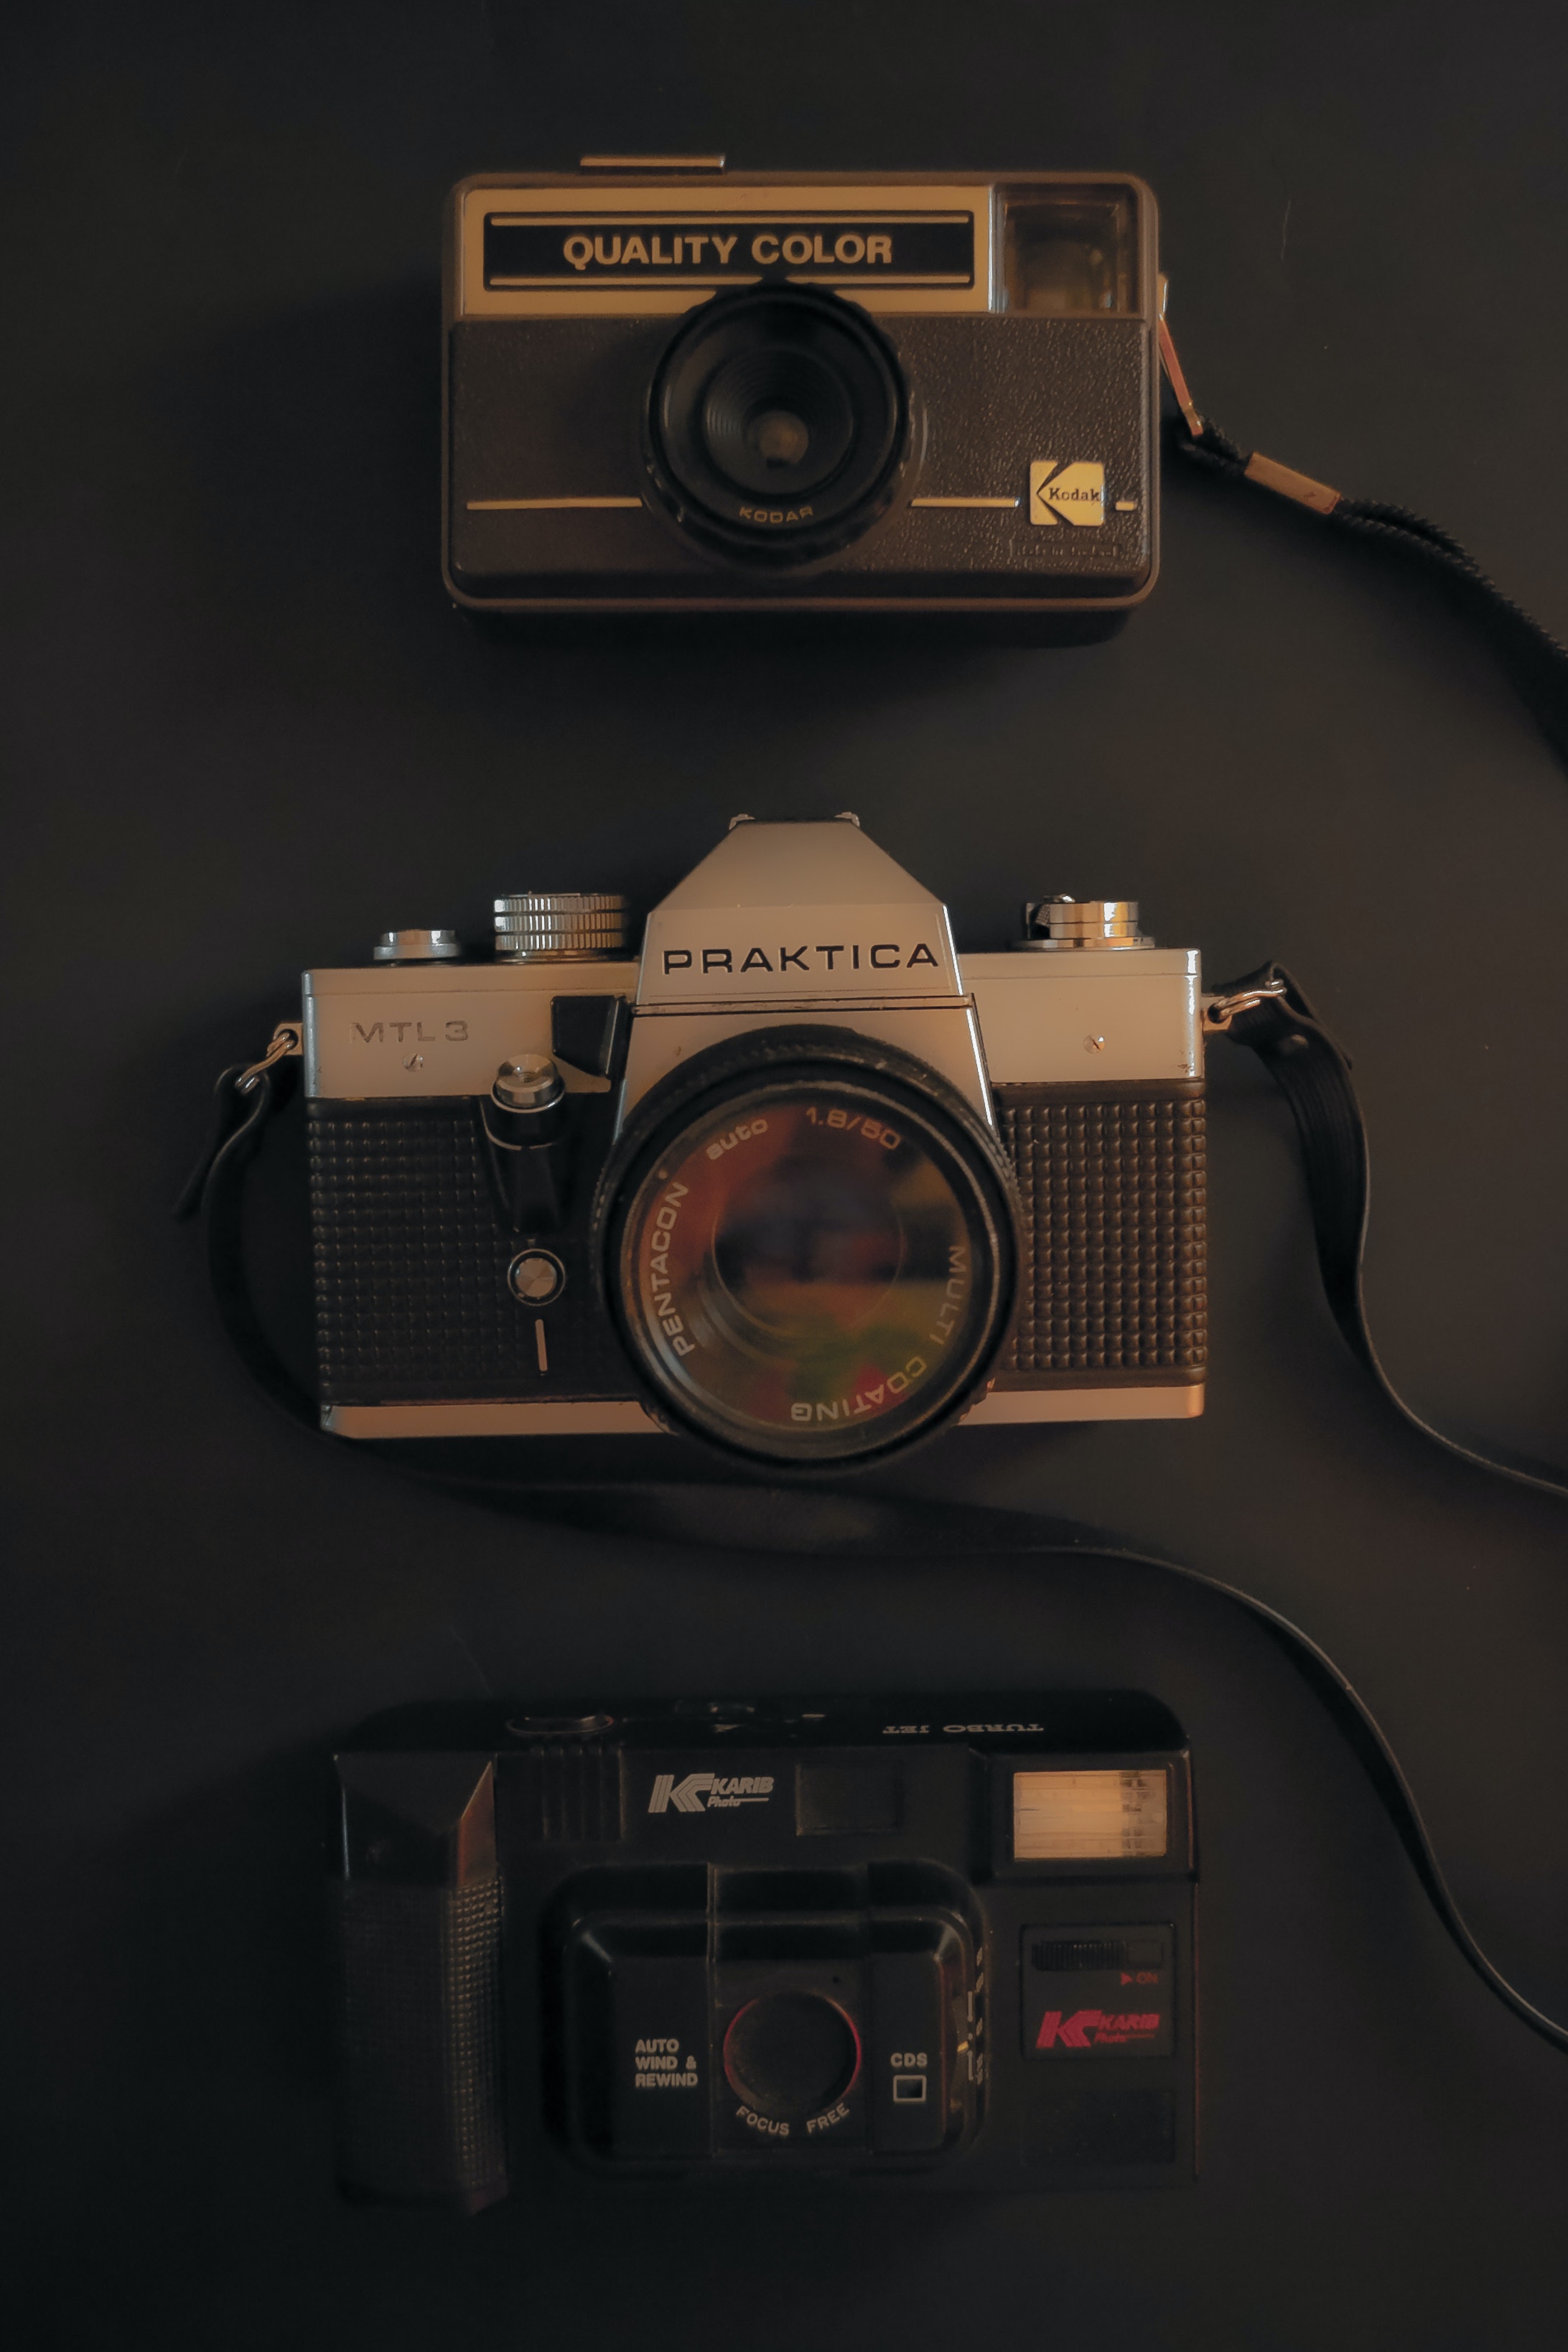
camera, reflex camera, digital camera, Point and shoot camera, camera lens, camera accessory, mirrorless interchangeable lens camera, flash photography, cameras optics, film camera, lens, gadget, single lens reflex camera, Material property, font, digital slr, strap, metal, optical instrument, still life photography, macro photography, flash, still life, circle, fashion accessory, shutter, shadow, darkness